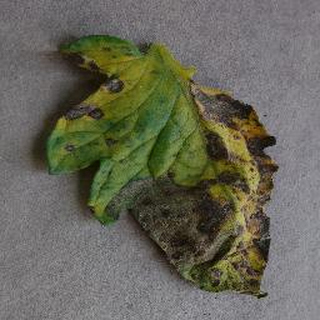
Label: tomato_early_blight